List of São Paulo FC records and statistics

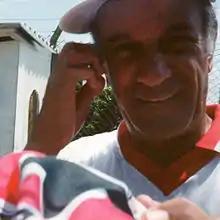
"Mestre" Telê Santana, responsible for some of the biggest achievements of São Paulo

The biggest attendances of the club were obtained before the reformulations of Estádio do Morumbi occurred over the years, which today currently holds 66,795 spectators. Changes in Brazilian legislation and safety standards also make it impossible for the stadium's maximum capacity to be reached in games with the away team's supporters. Following is the list: